Tappan Adney

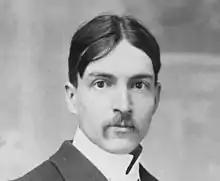
Tappan Adney

Edwin Tappan Adney (July 13, 1868 – October 10, 1950), commonly known as Tappan Adney, was an American-Canadian artist, writer, and photographer.